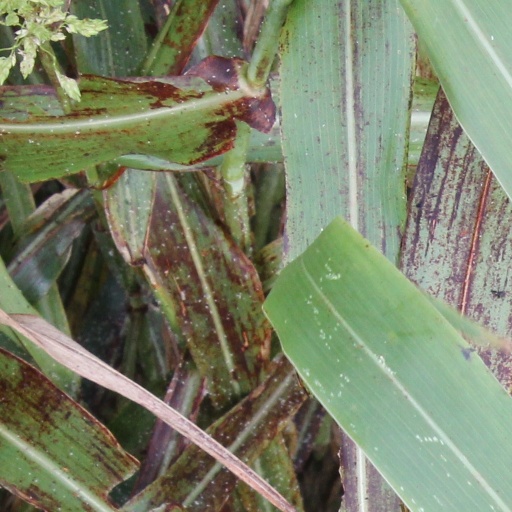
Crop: sorghum